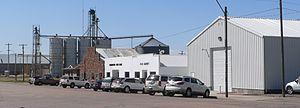
La ville américaine d’Elsie est située dans le comté de Perkins, dans l’État du Nebraska. Lors du recensement de 2010, sa population s’élevait à 106 habitants.